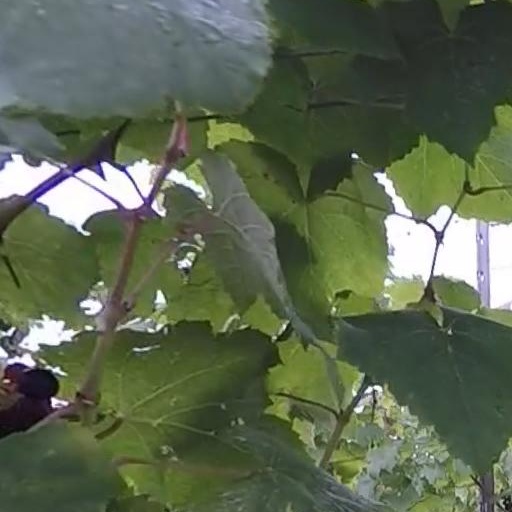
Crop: grape